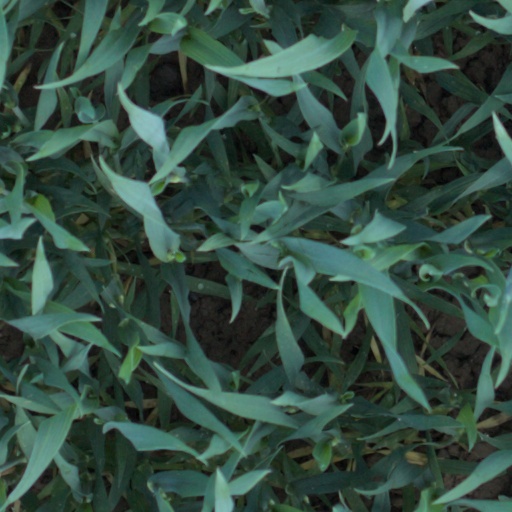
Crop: wheat